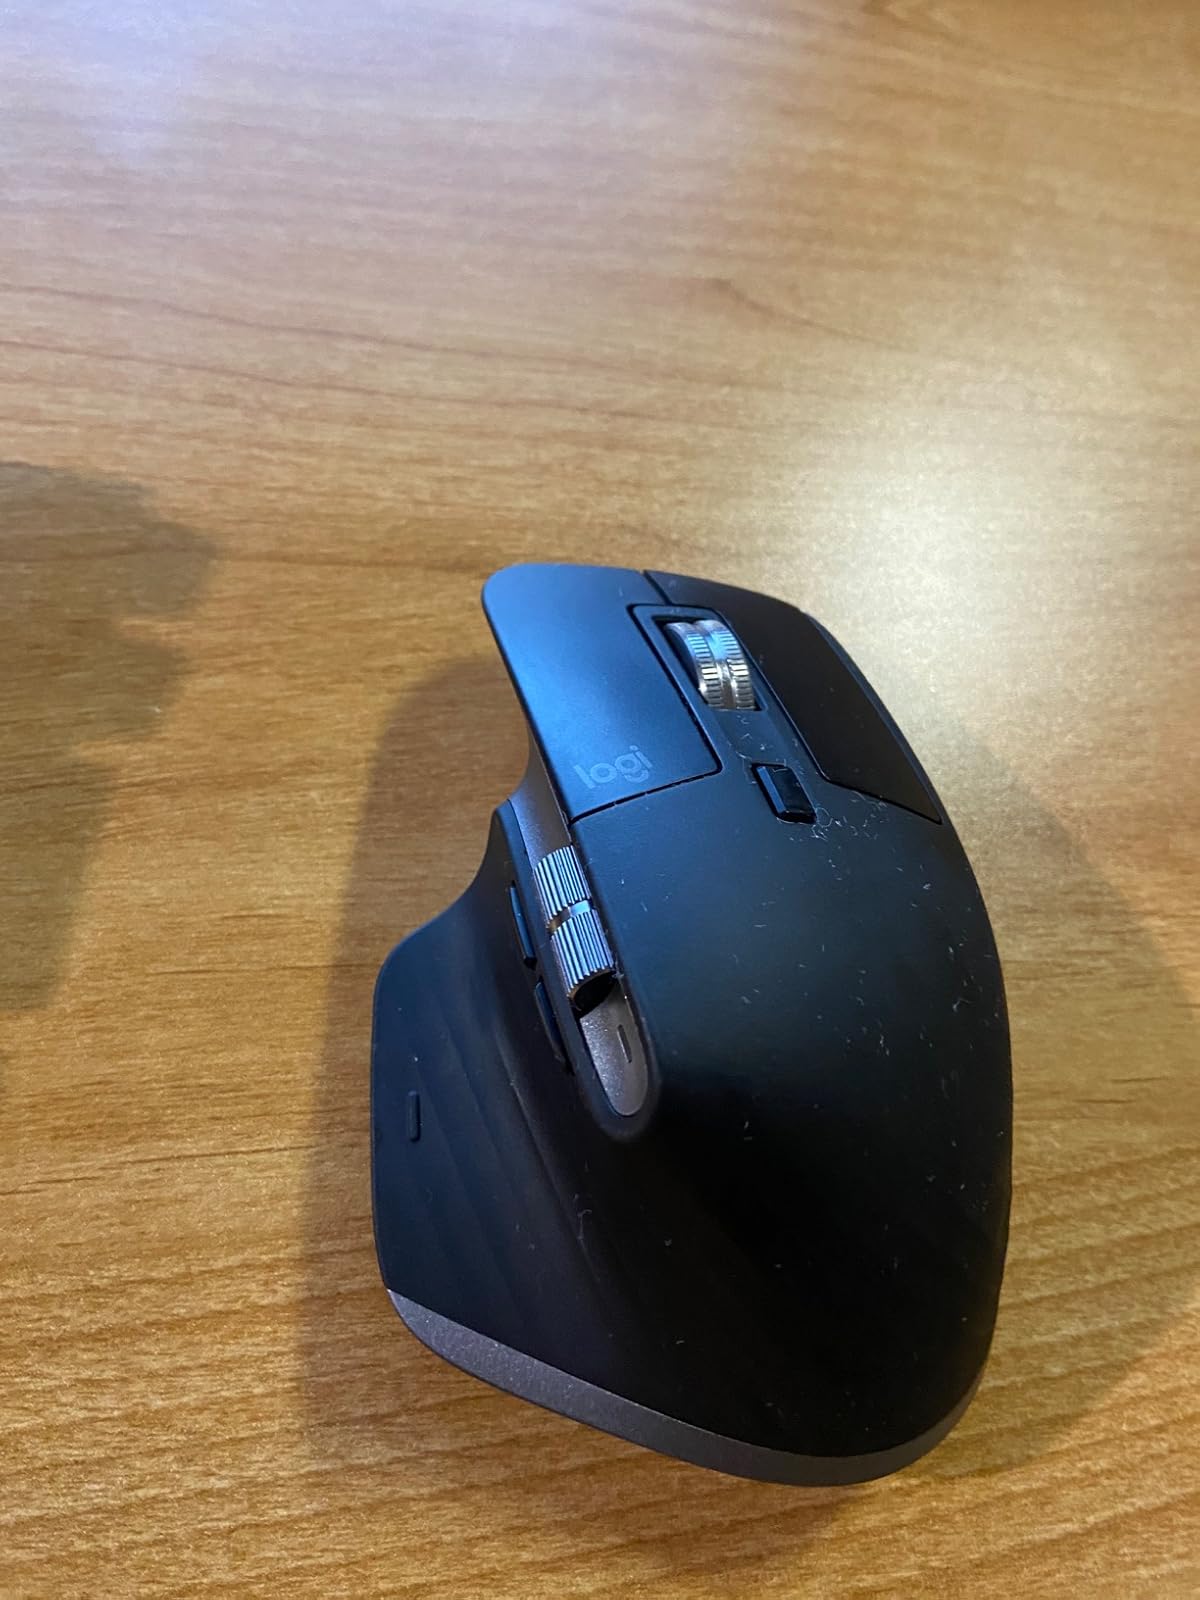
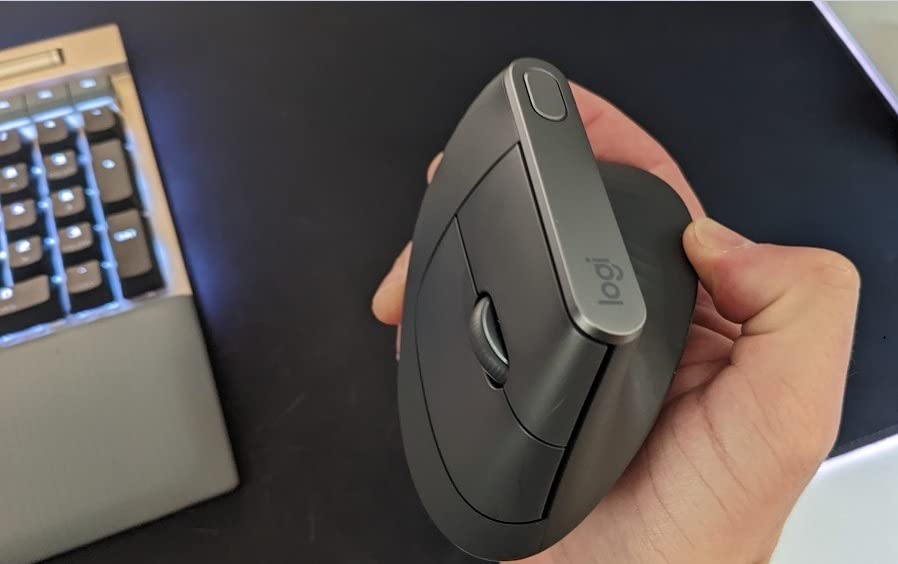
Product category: mouse
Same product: no